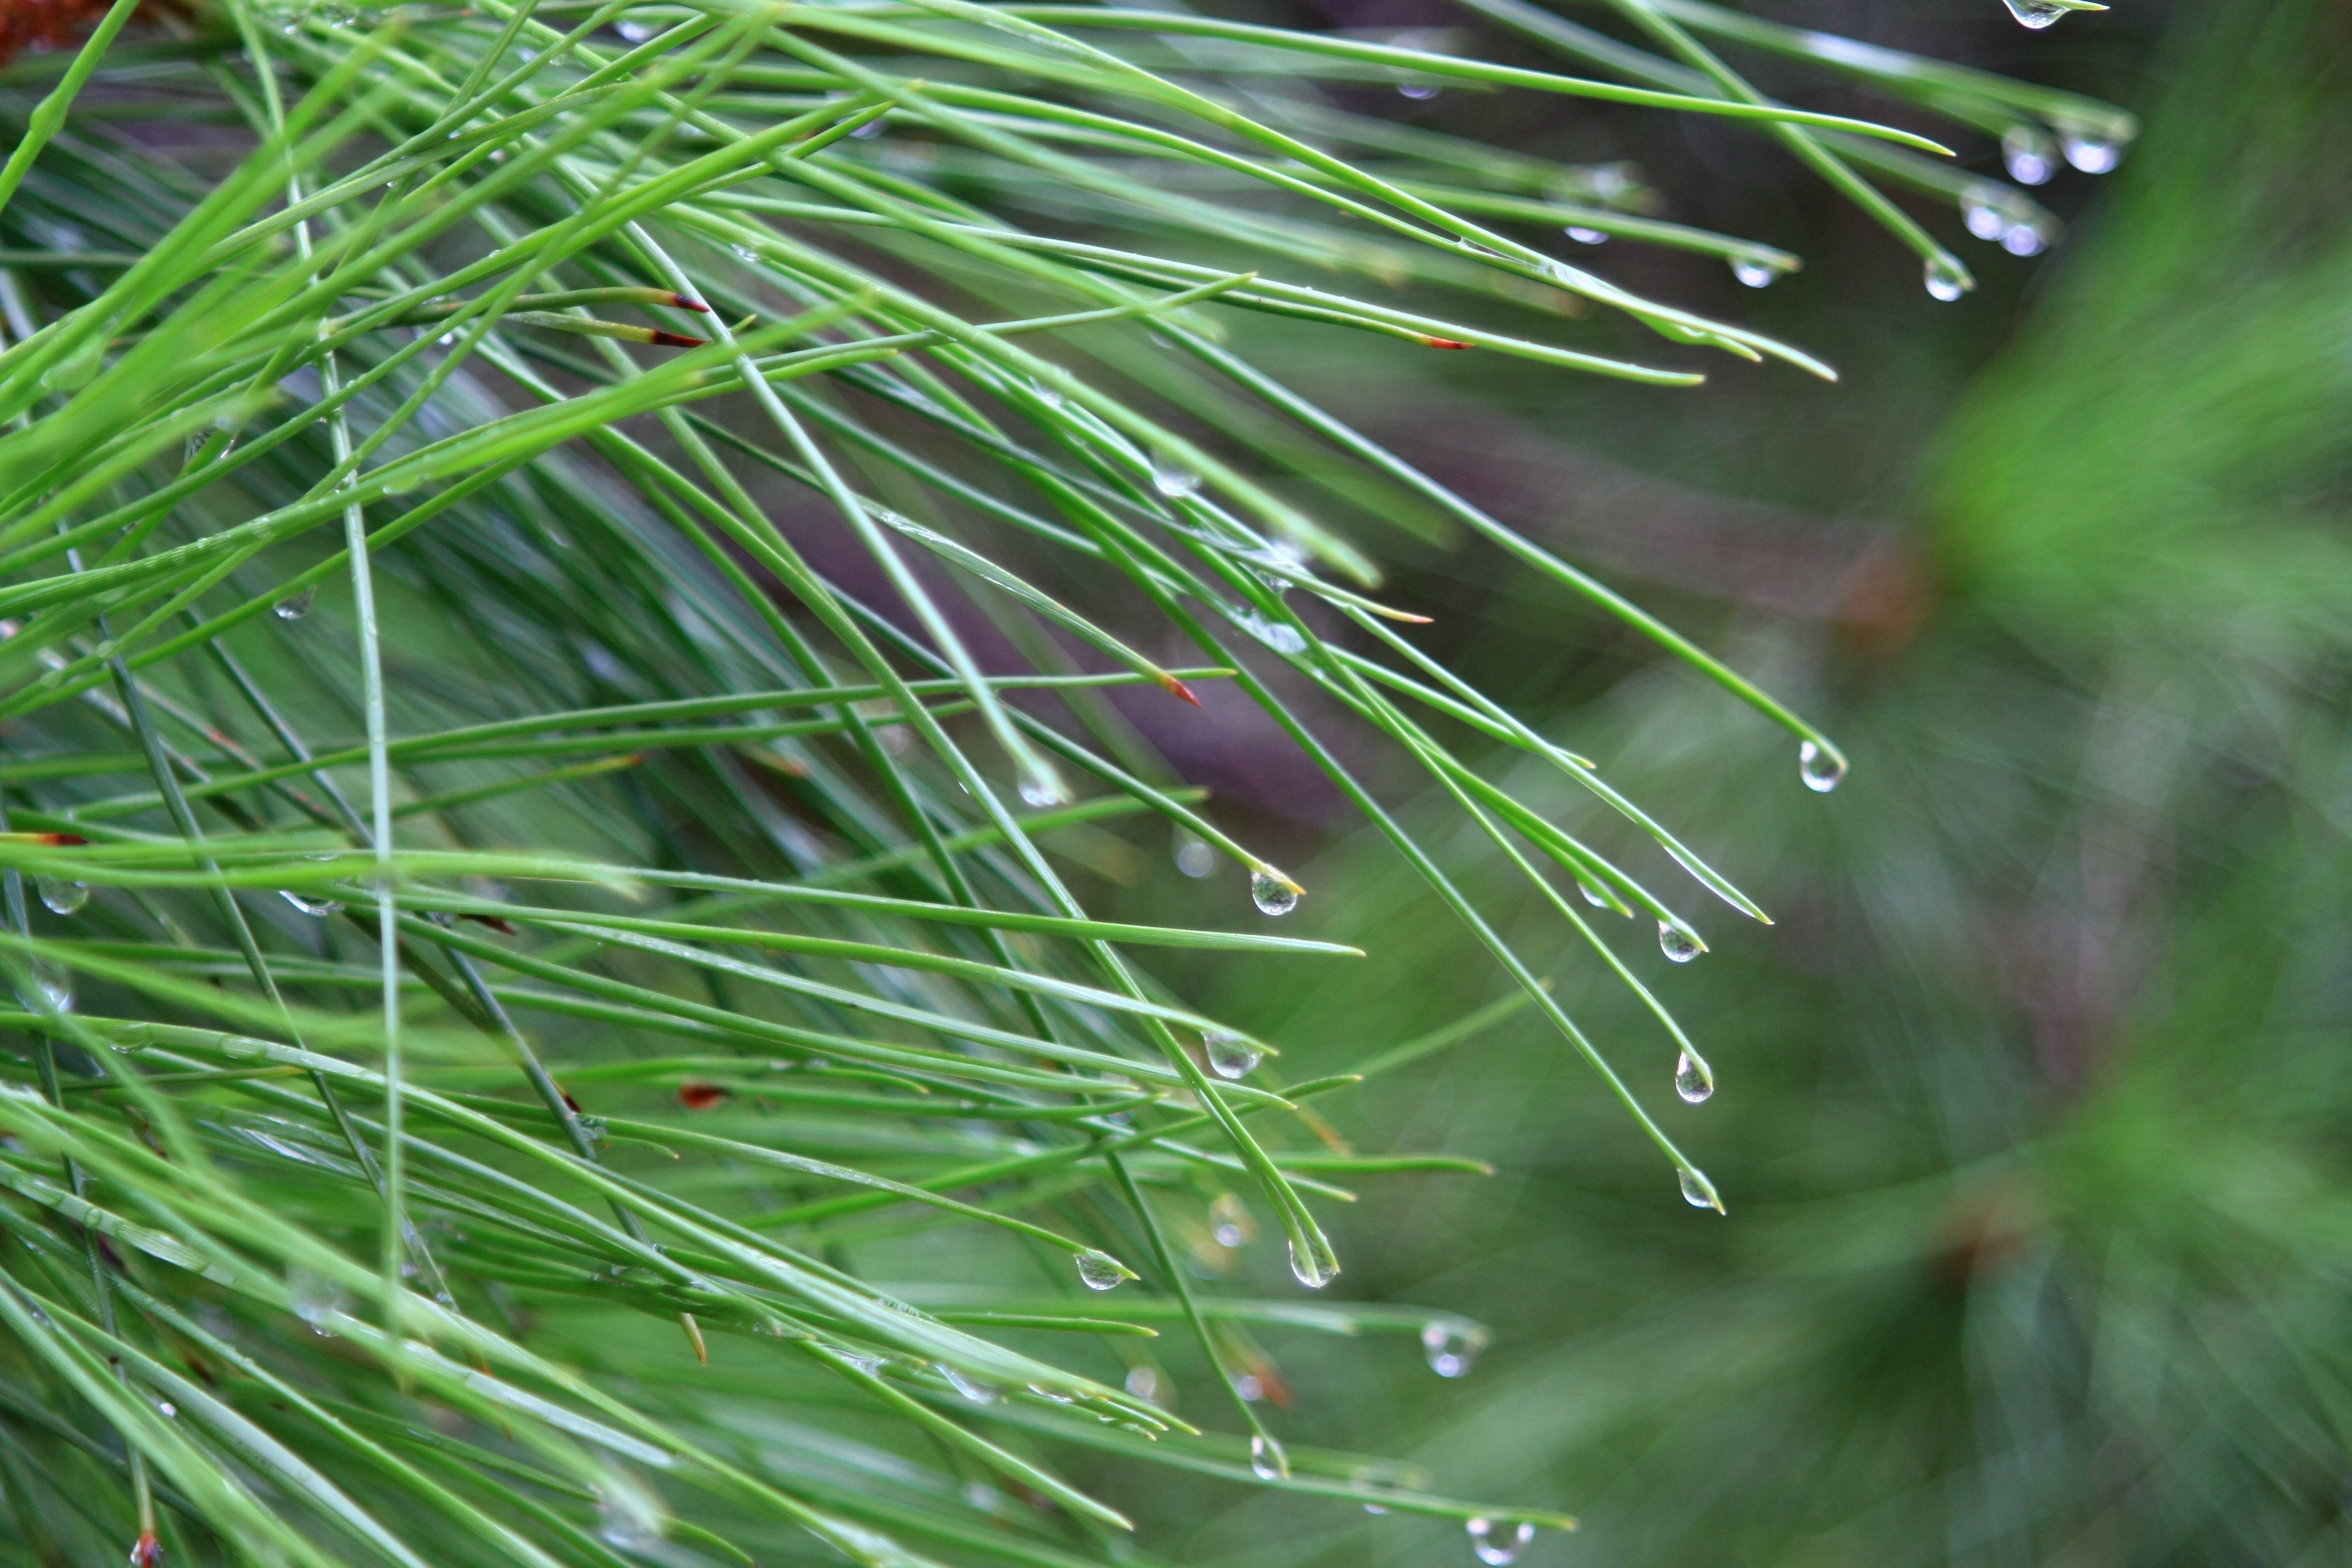
tree, grass, branch, plant, lawn, leaf, flower, pine, green, botany, fir, flora, twig, conifer, spruce, needles, drops, vrohi, pine family, grass family, plant stem, woody plant, land plant, horsetail family